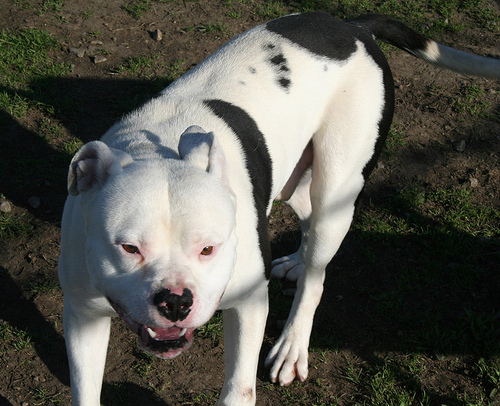
Breed: american bulldog